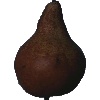
Label: Pear Kaiser 1